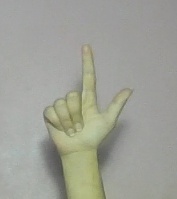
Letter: laam